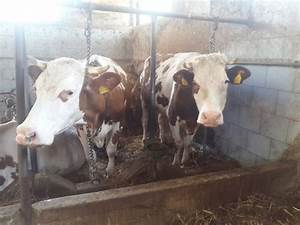
Label: cow